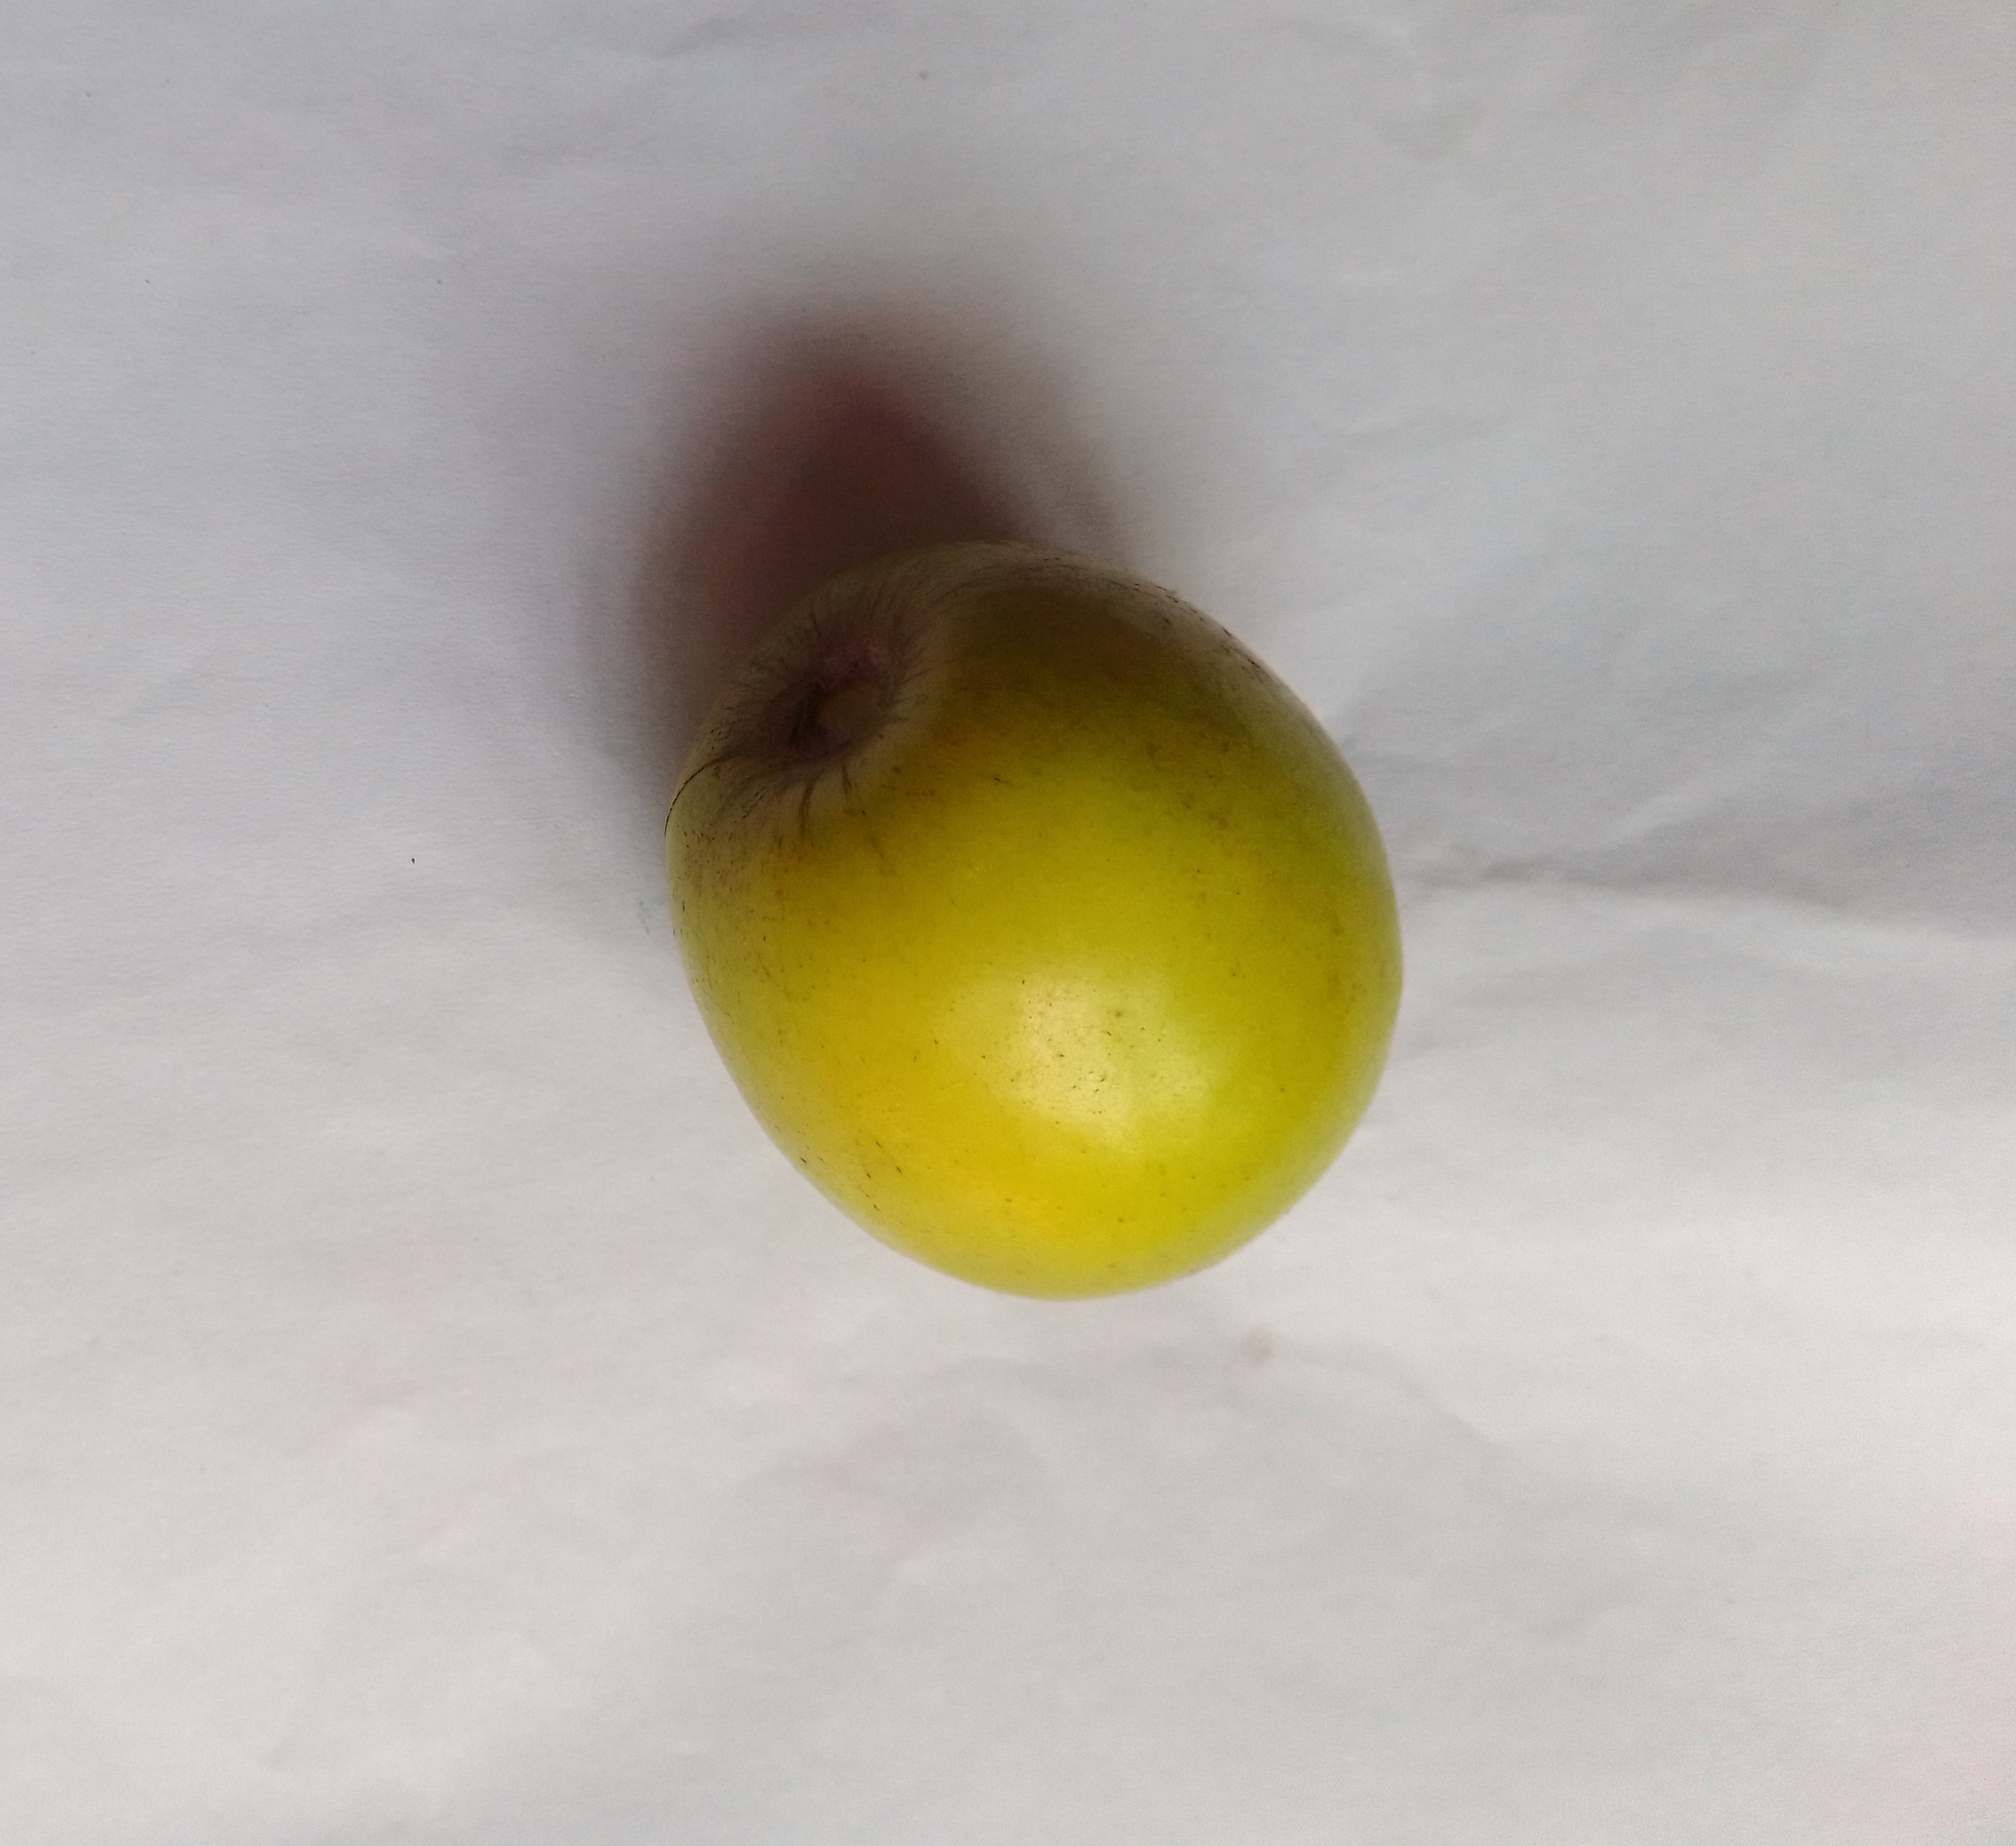
Fruit: jujube
Condition: fresh